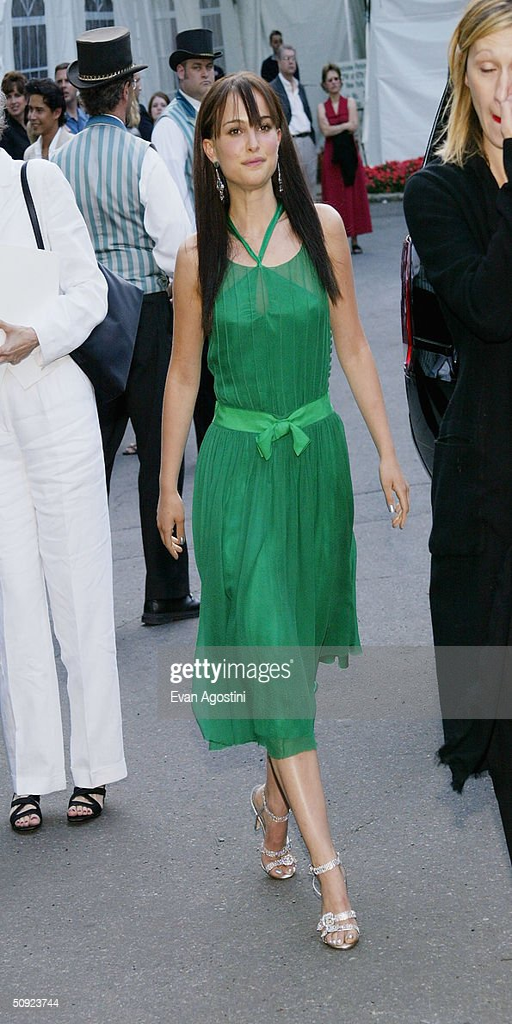
actor arrives at gala event at american cuisine restaurant .